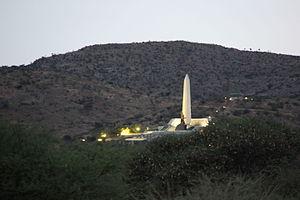
Heroes' Acre est situé à quelques kilomètres au sud de la capitale de Namibie. Le site a été classé monument national de Namibie le 20 août 2002. Inauguré le 26 août 2002, il se compose d'un obélisque en marbre, d'une statue en bronze représentant le Soldat Inconnu et d'un cimetière de 174 tombes.